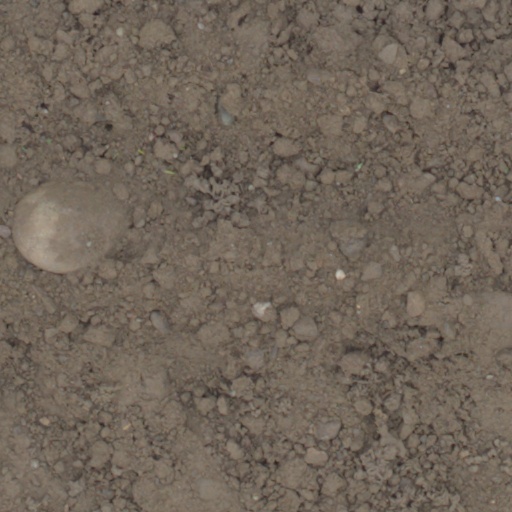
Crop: wheat